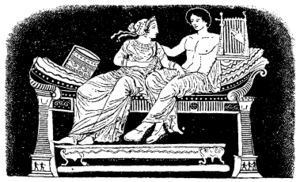
Sofa
Antik, græsk sofa
En sofa er et møbel, der er beregnet til at flere personer kan sidde behageligt i den. De er betrukket med tekstiler eller læder. Der kan sidde to til ni i den, og hver endestykke er et armlæn. Sovesofaer sparer plads fordi de kan slås ud og omdannes til en seng.